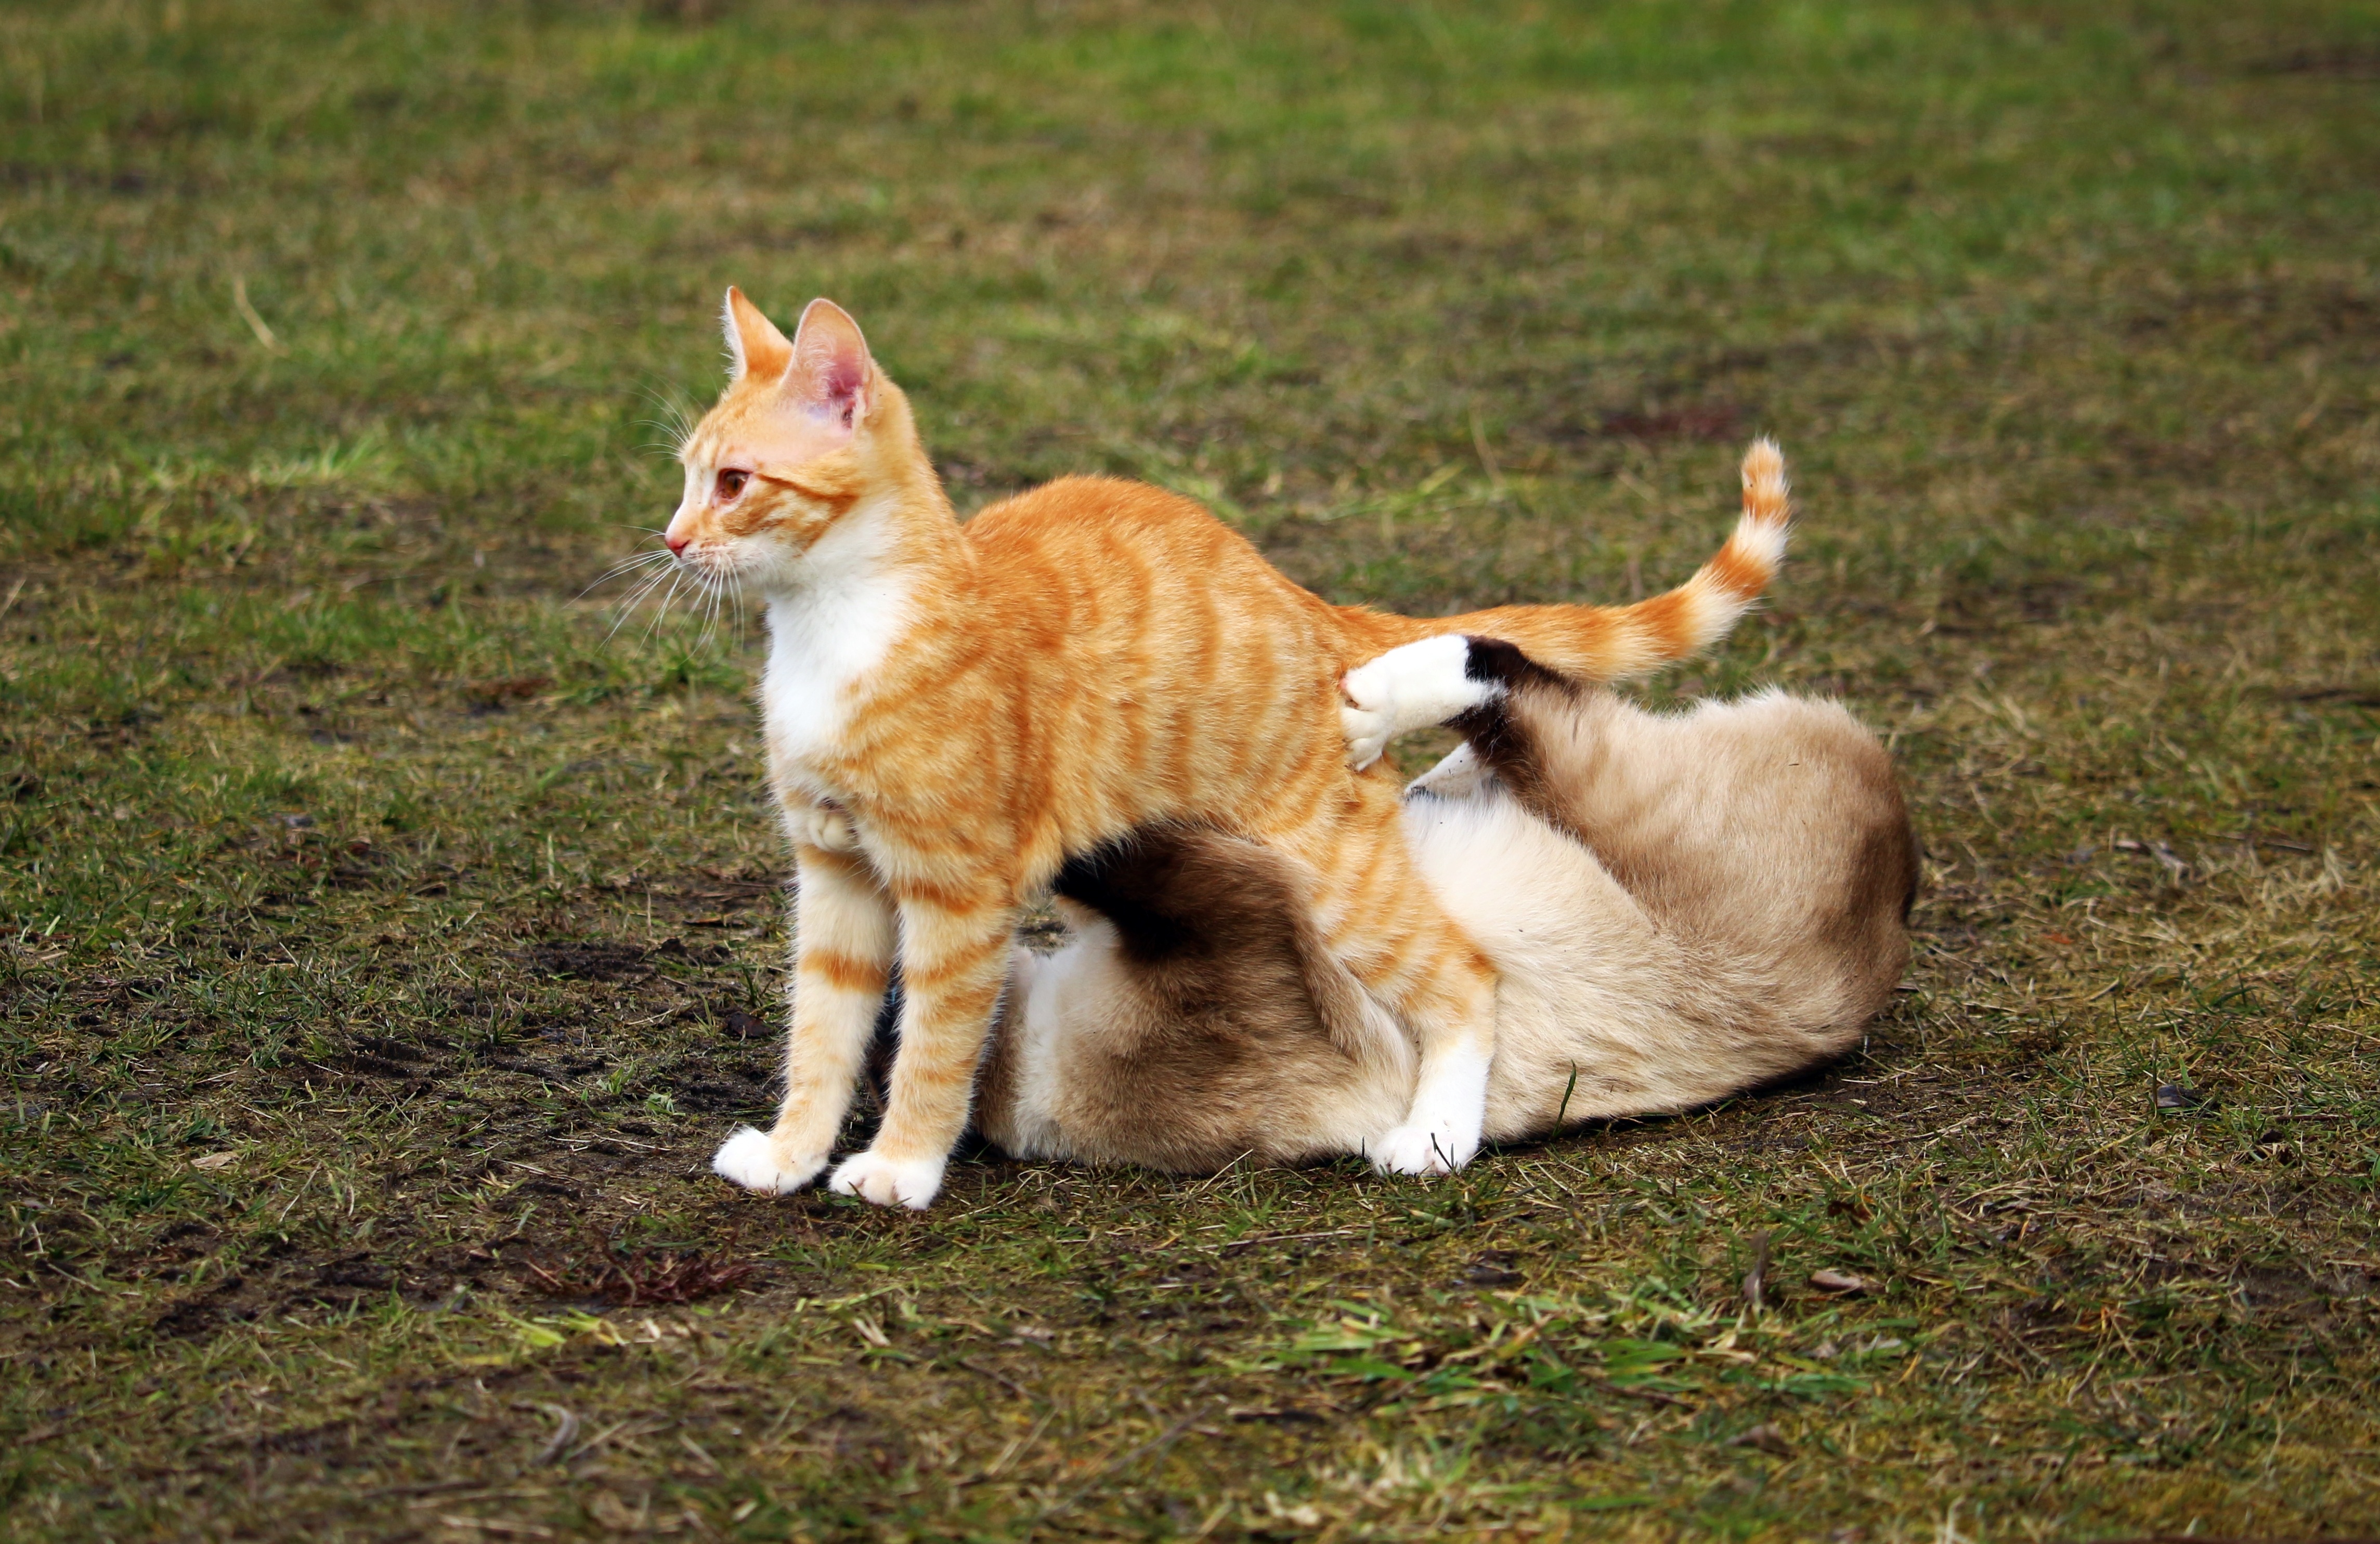
play, kitten, cat, mammal, fight, vertebrate, mieze, siamese, siamese cat, breed cat, red mackerel tabby, red cat, small to medium sized cats, cat like mammal, dog breed group